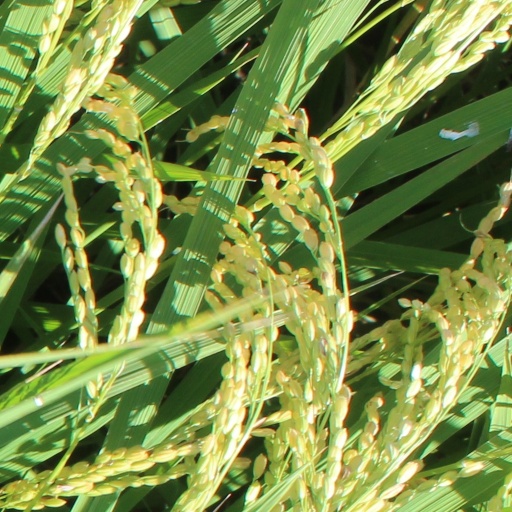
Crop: rice